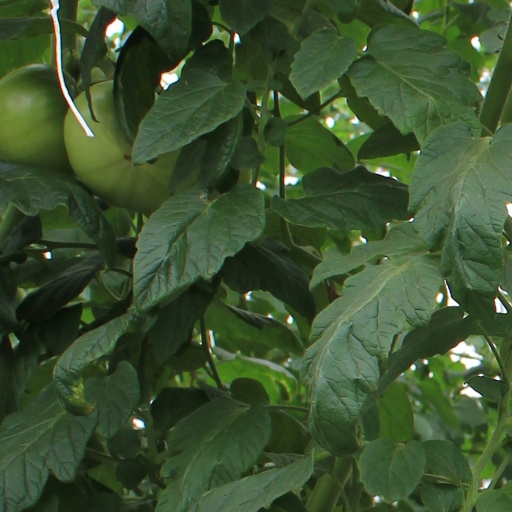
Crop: tomato